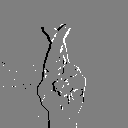
ASL letter: r